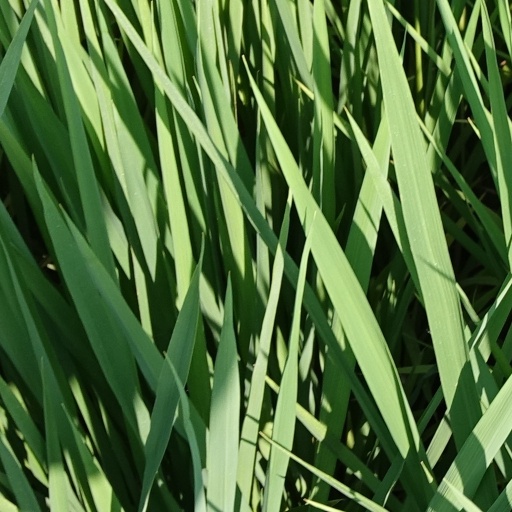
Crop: rice